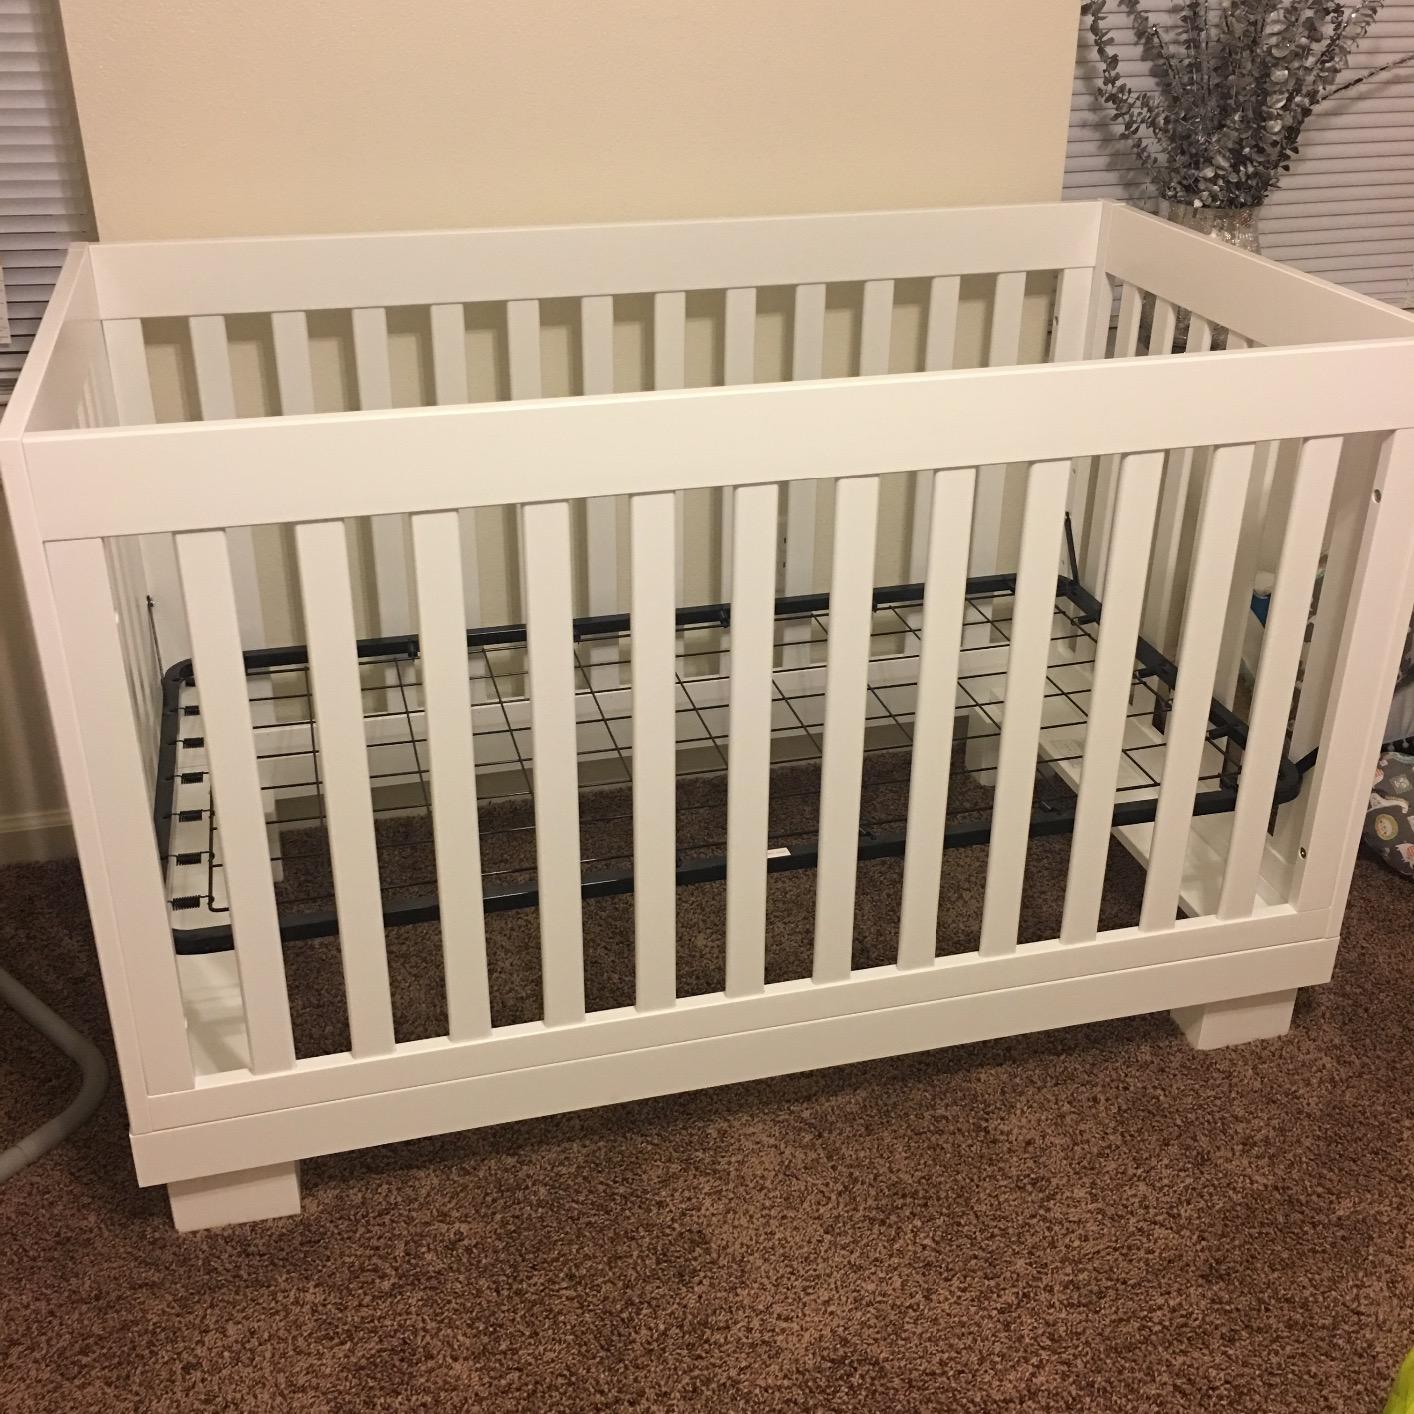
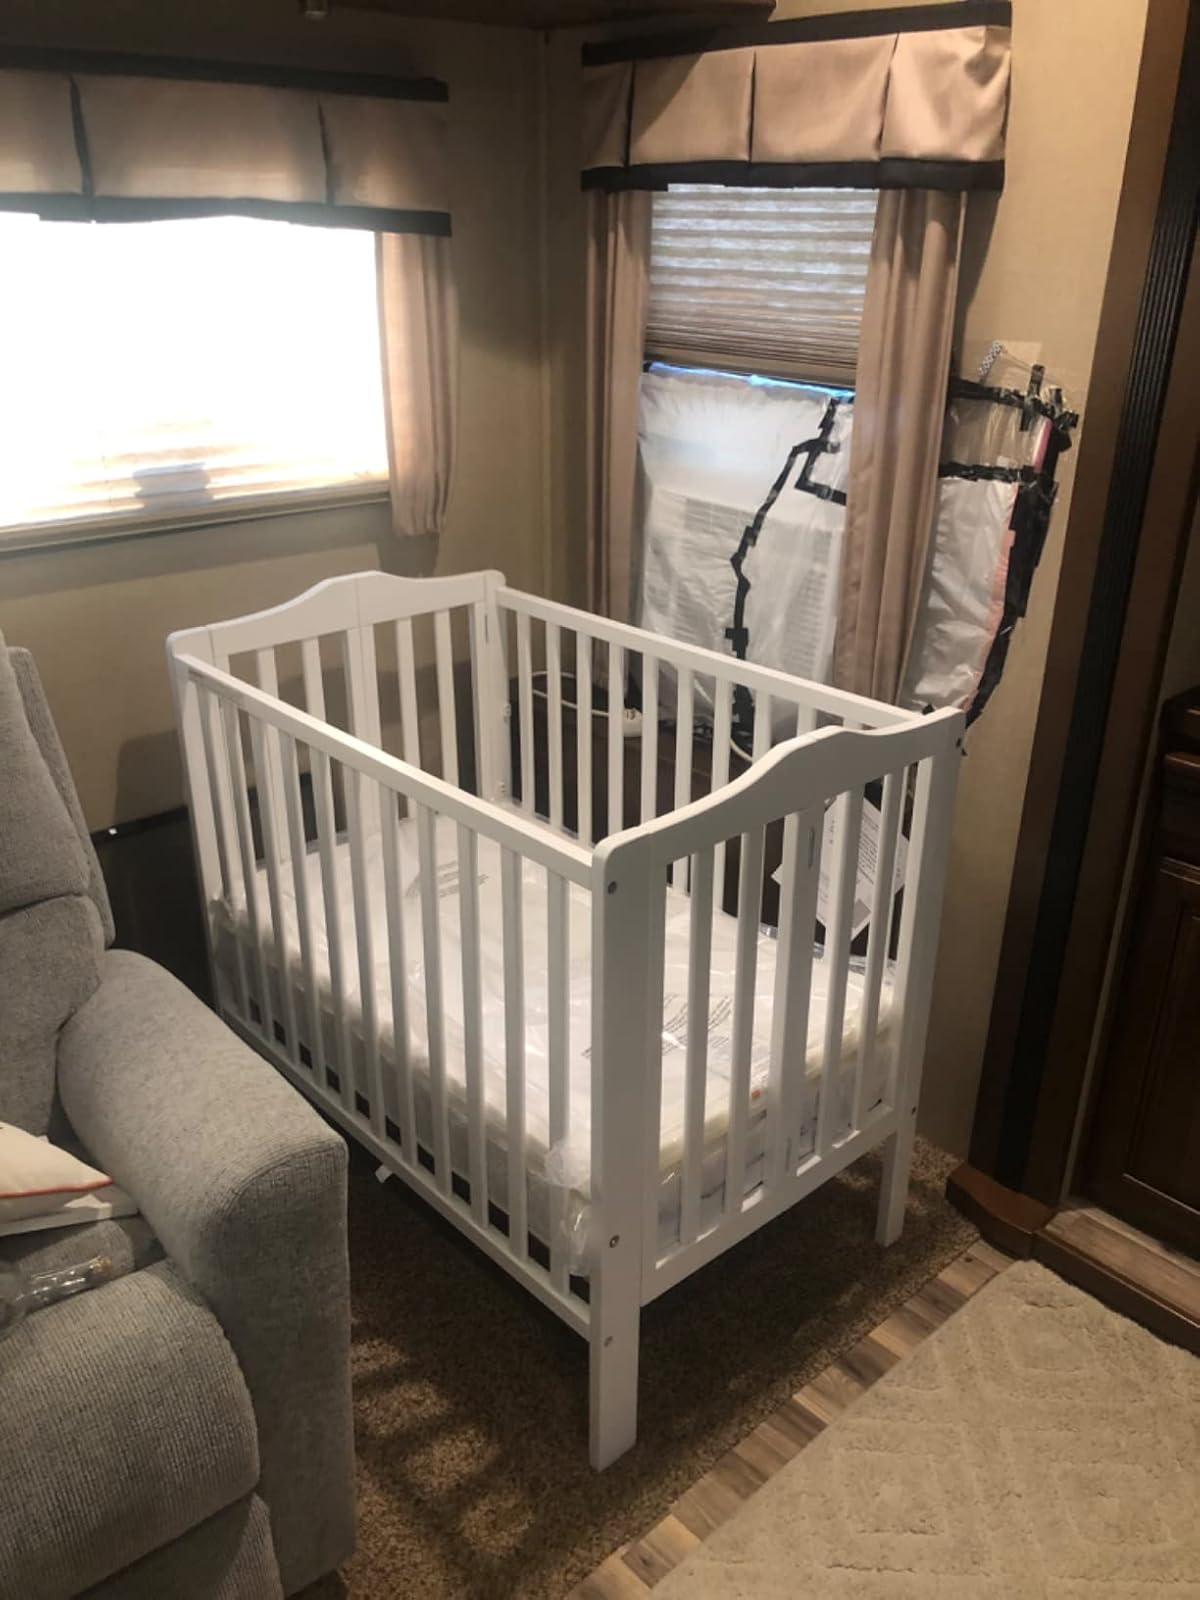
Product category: products_crib
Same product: no